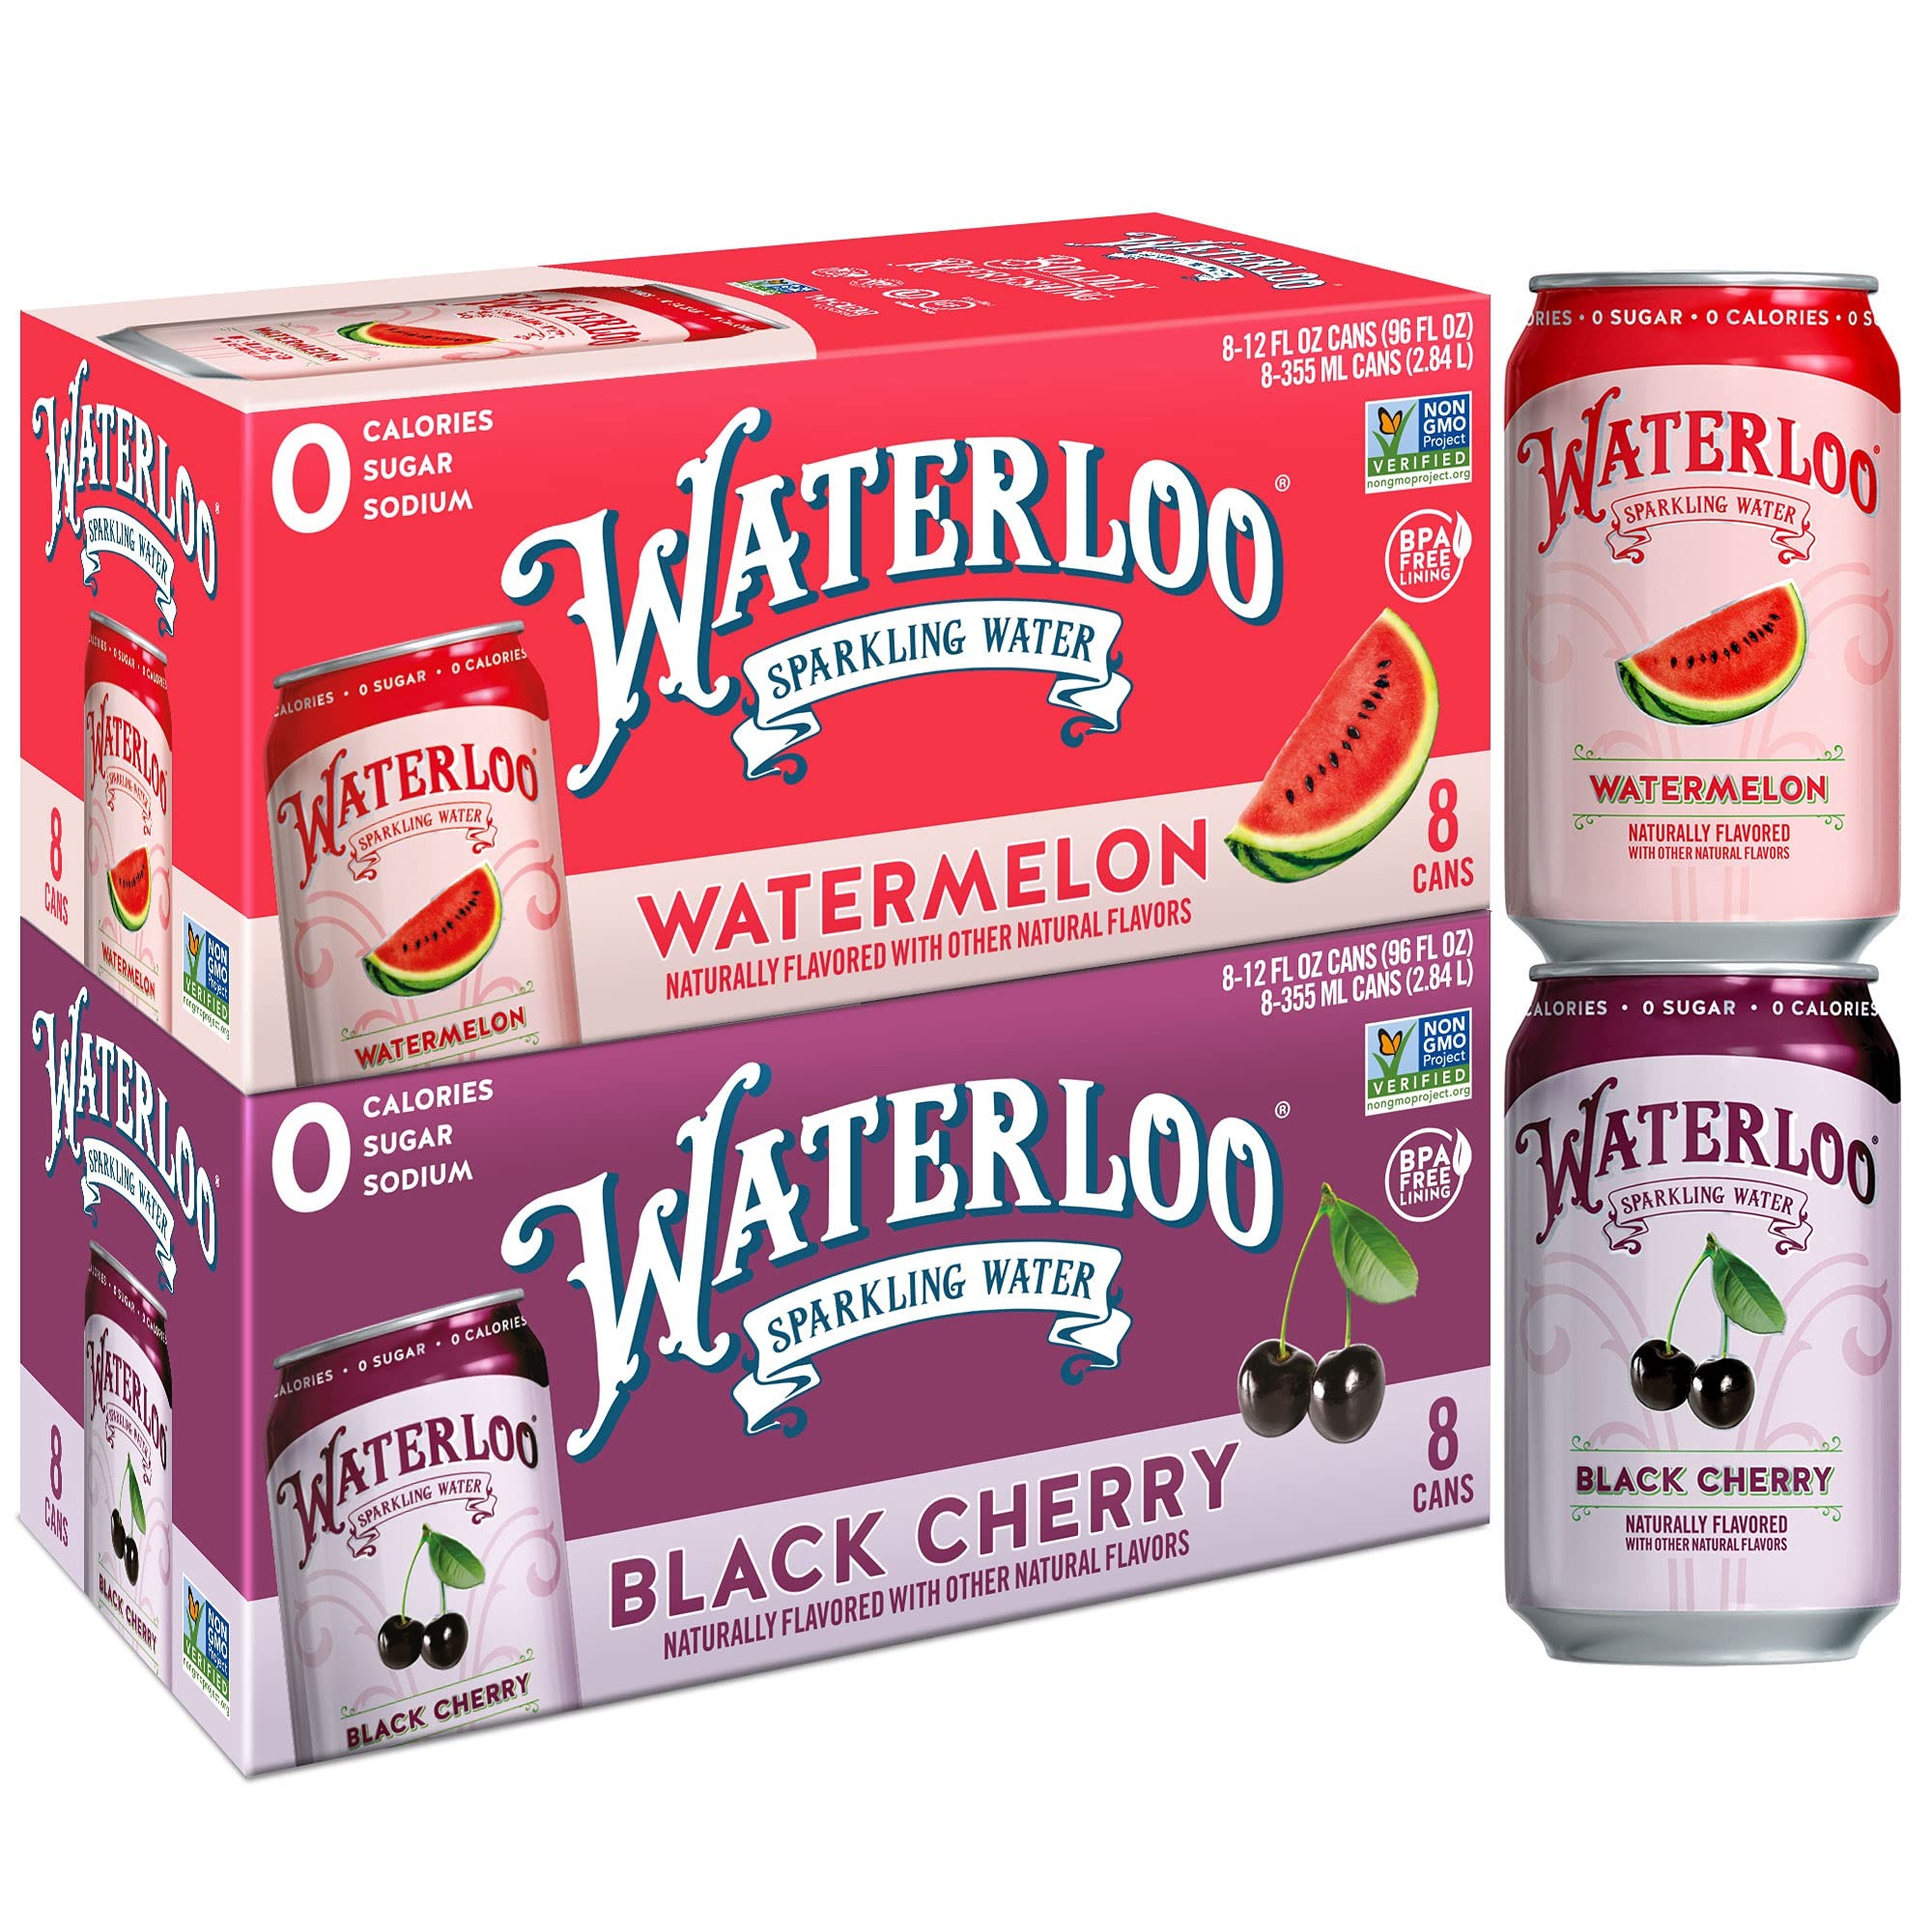
Item Name: Waterloo Sparkling Water Two-Flavor Pack, 12 Fl Oz Cans, Pack of 16, 8 x Black Cherry, 8 x Watermelon | Zero Calories | Zero Sugar or Artificial Sweeteners | Zero Sodium
Bullet Point 1: Pack contains a total of 16 cans, with 8 cans of each flavor: Black Cherry & Watermelon
Bullet Point 2: Fruit-inspired flavor and aroma with a lively amount of carbonation for a uniquely authentic and refreshing anytime drink
Bullet Point 3: Sparkling water that engages the senses and is savored with big and small moments throughout the day
Bullet Point 4: Supports healthy, active lifestyles with zero calories, zero sugars or artificial sweeteners, and zero sodium
Bullet Point 5: Made with Non-GMO Project Verified flavors, is Whole30 Approved, and has only ever been produced in aluminum cans made with BPA-free liners
Value: 192.0
Unit: Fl Oz

Price: 26.35